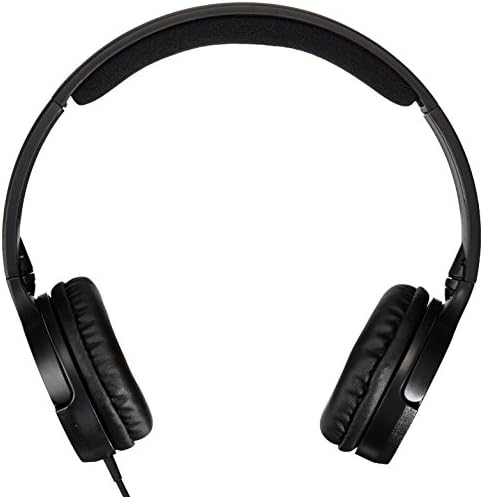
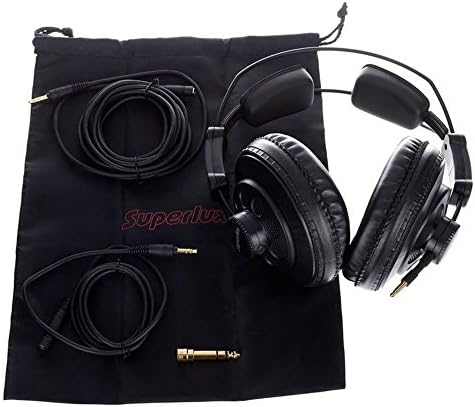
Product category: headphones
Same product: no